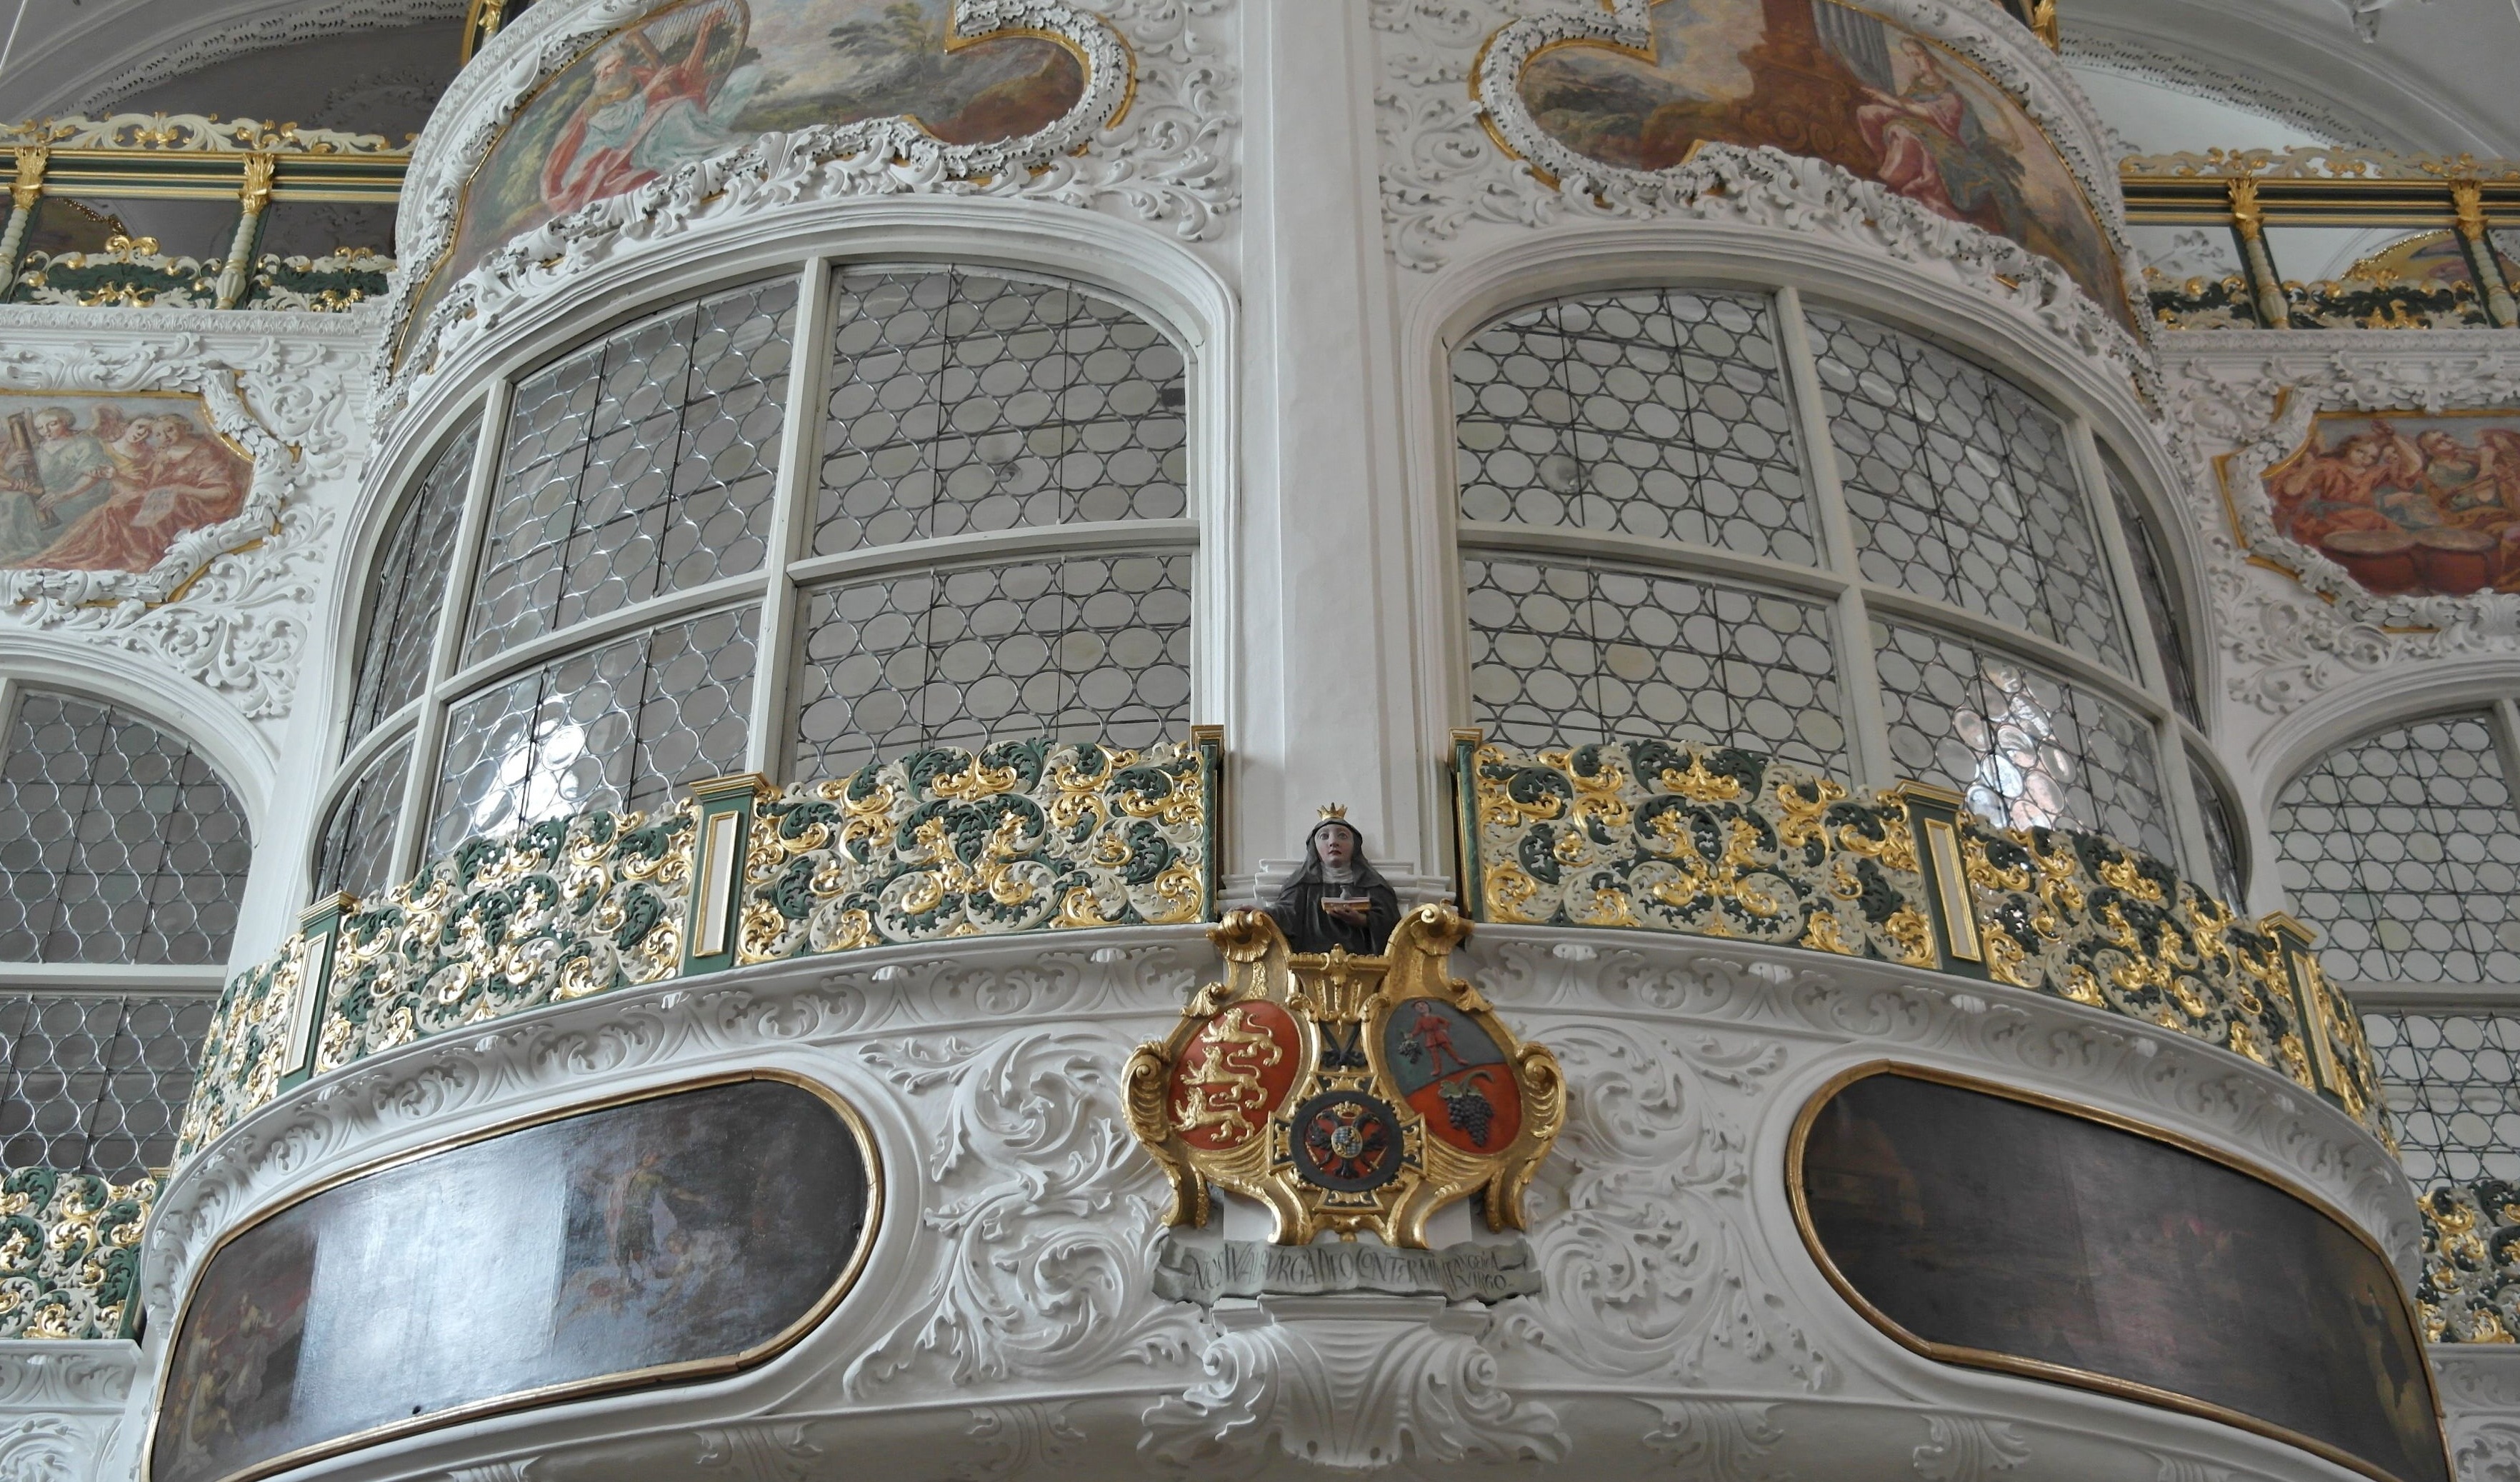
architecture, arch, religion, landmark, facade, church, place of worship, catholic, monastery, history, bavaria, basilica, dome, believe, parish church, ancient history, eichst tt, st walburg